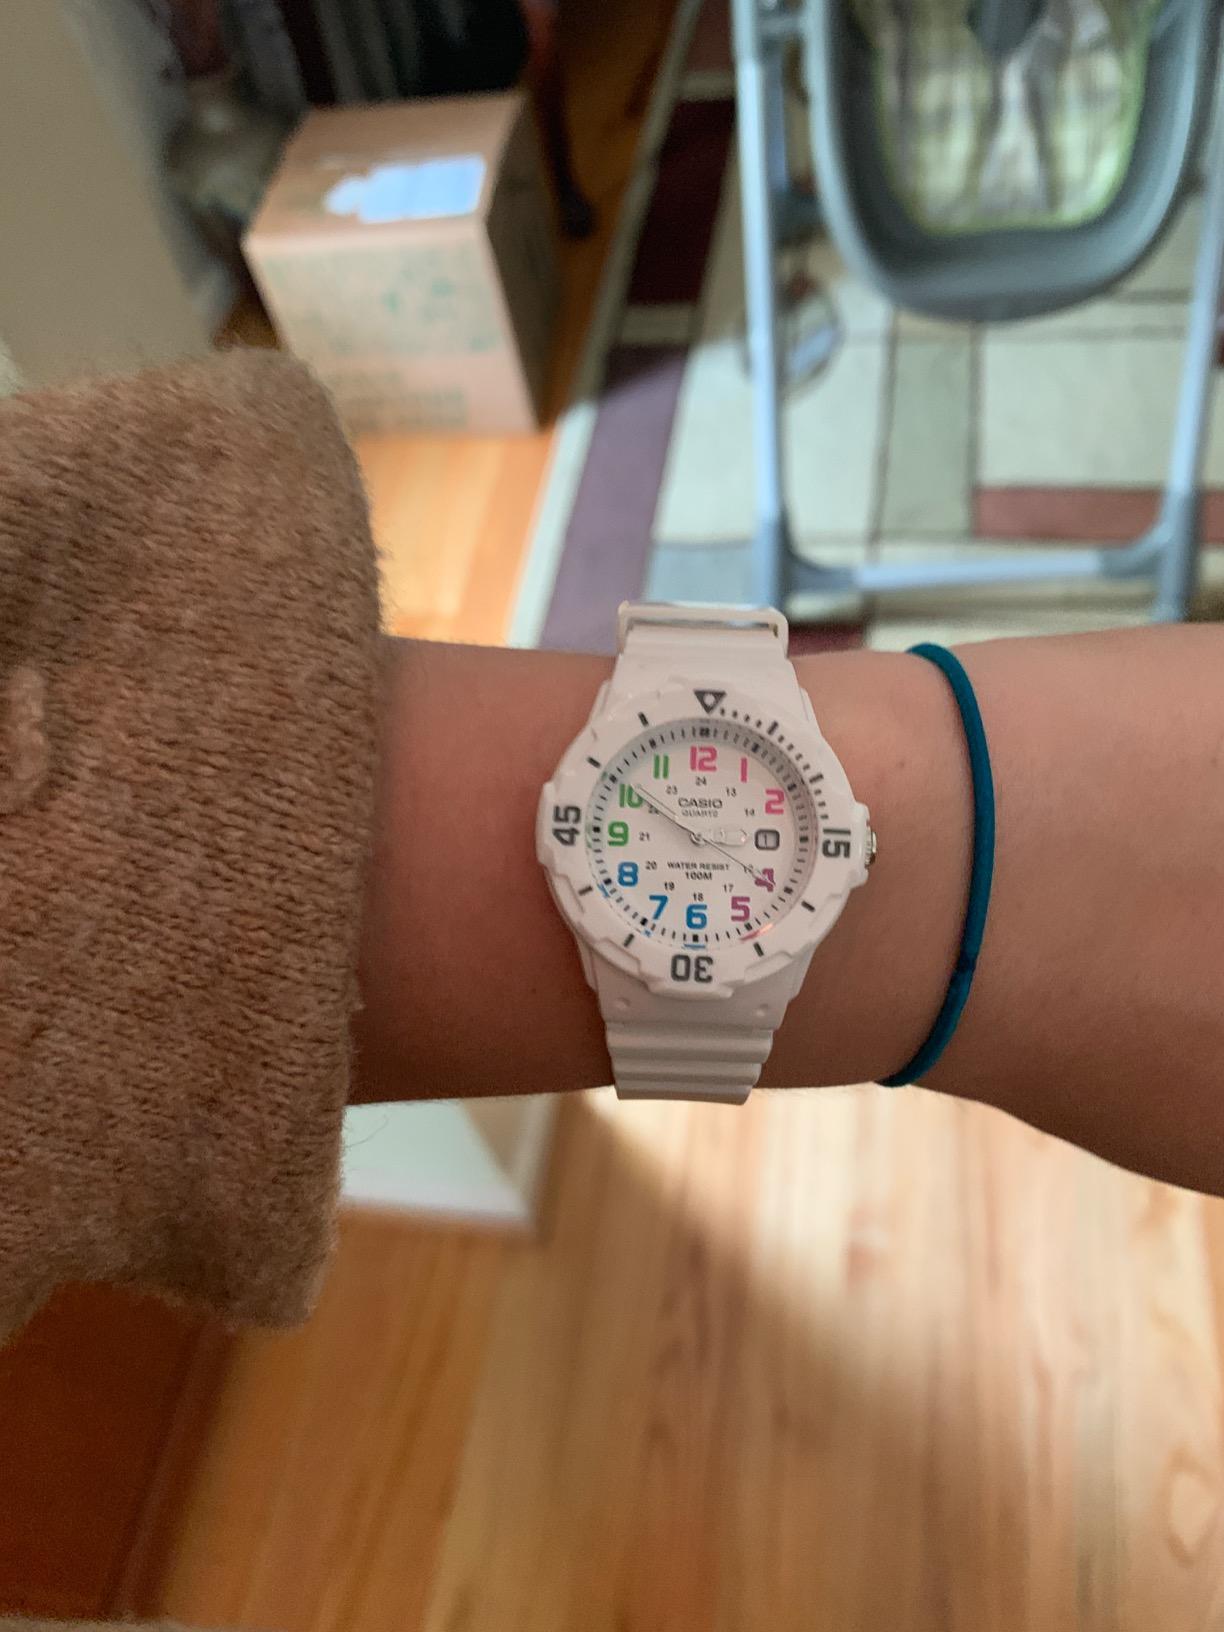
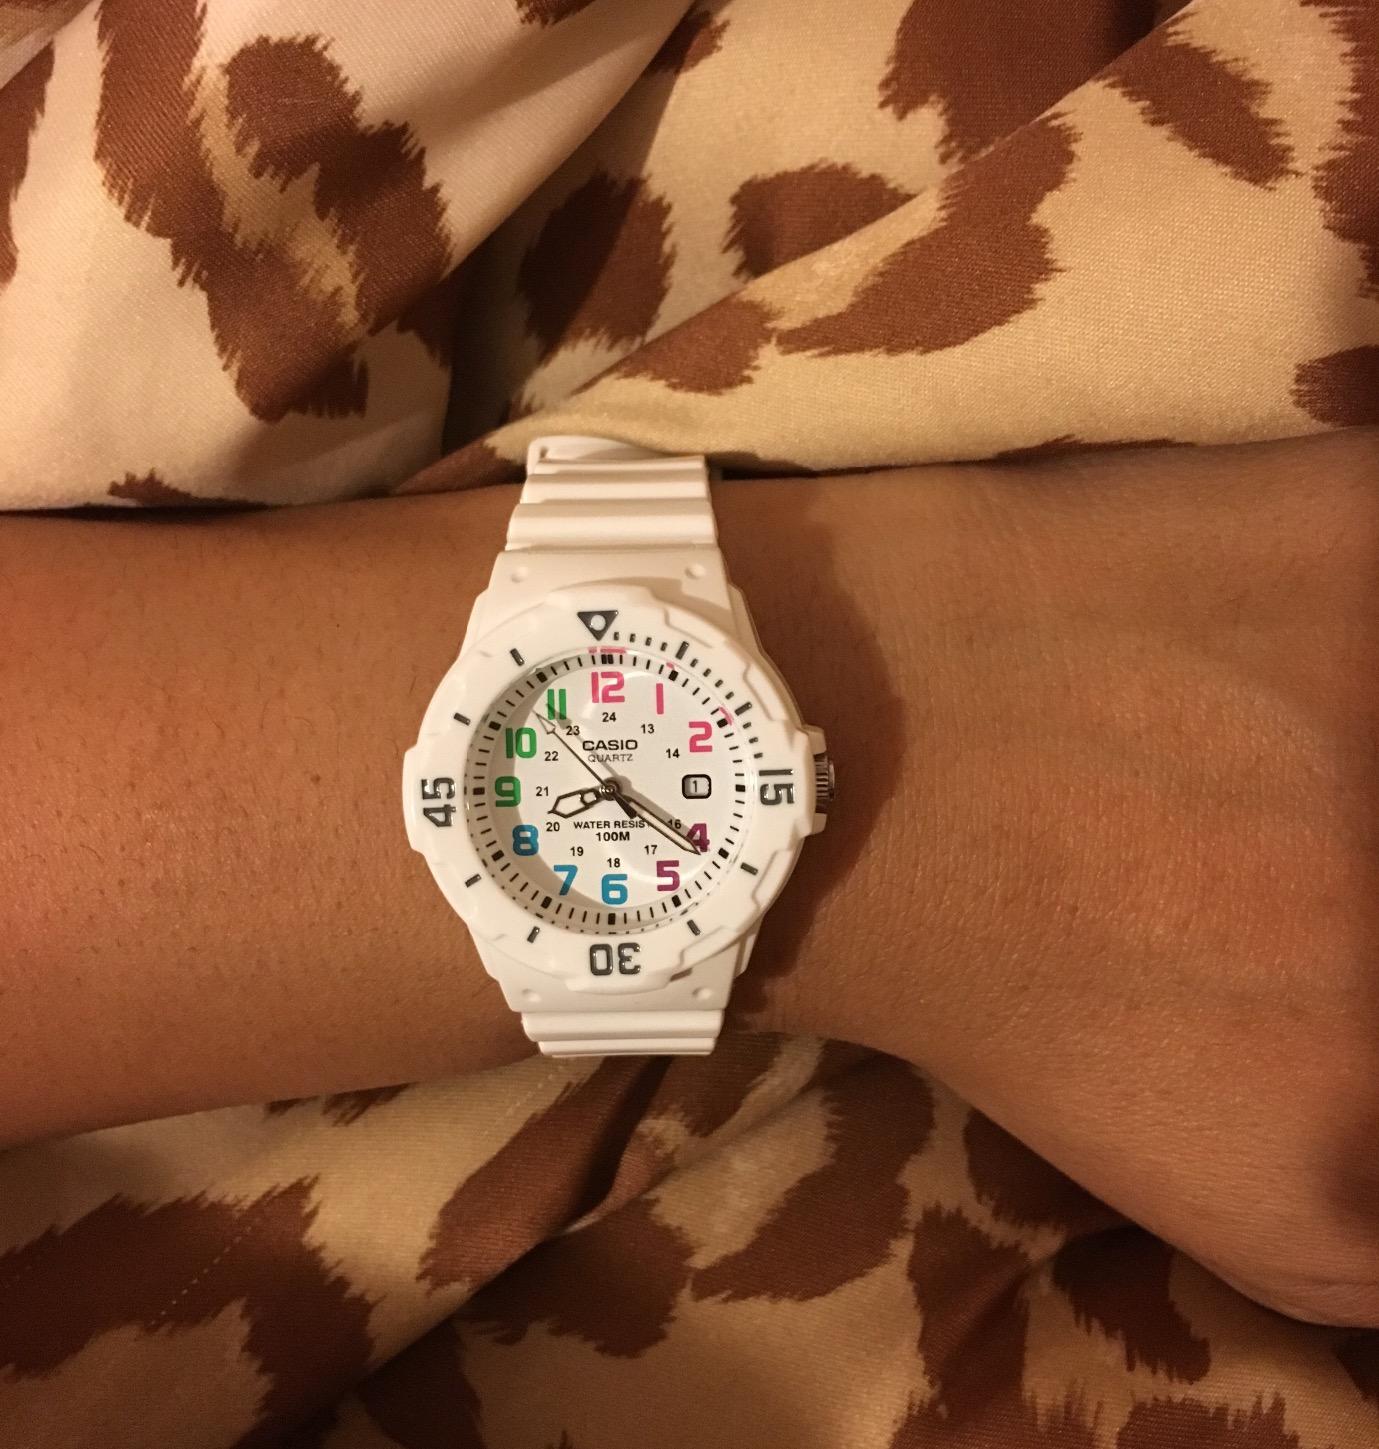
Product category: accessories_watch
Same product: yes